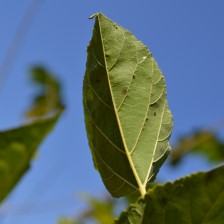
Variety: Kamphaengsaeng42